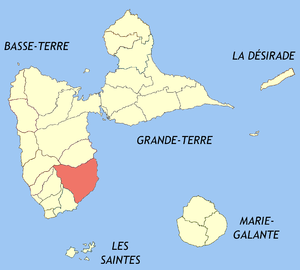
Capesterre-Belle-Eau est une commune française, située dans le département de la Guadeloupe. Les habitants sont appelés les Capesterriens.